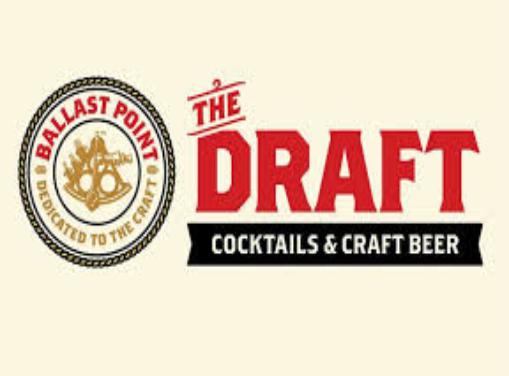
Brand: Ballast Point
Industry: Food